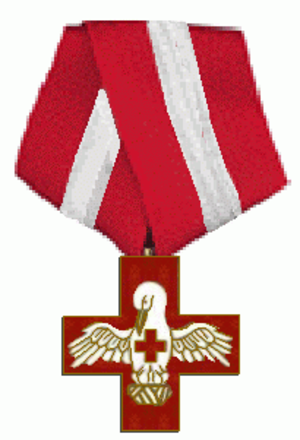
Dansk Røde Kors' fortjensttegn
Dansk Røde Kors' Fortjensttegn (af 2. grad)
Dansk Røde Kors' Fortjensttegn er en hædersbevisning, som Røde Kors i Danmark kan tildele til frivillige i ledende stillinger i DRK. Fortjensttegnet blev anlagt den 28. marts 1963 af Kong Frederik 9., og det erstattede den tidligere Dansk Røde Kors medalje. Fortjensttegnet deles i to grader: